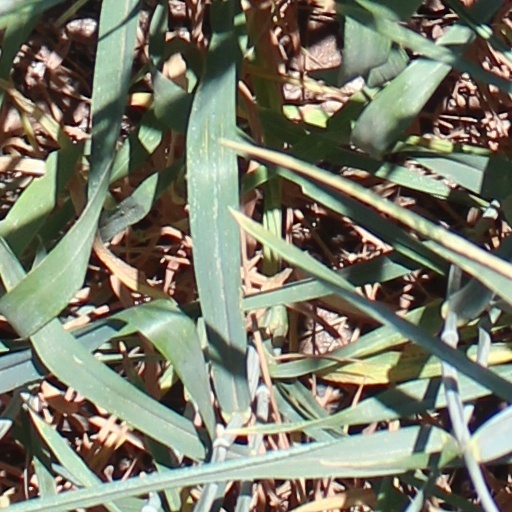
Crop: wheat